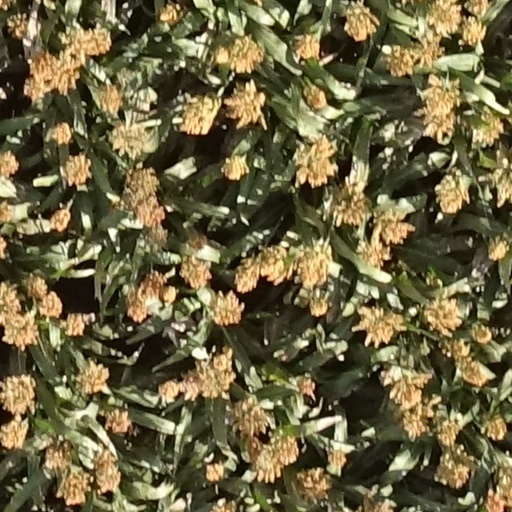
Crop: sorghum